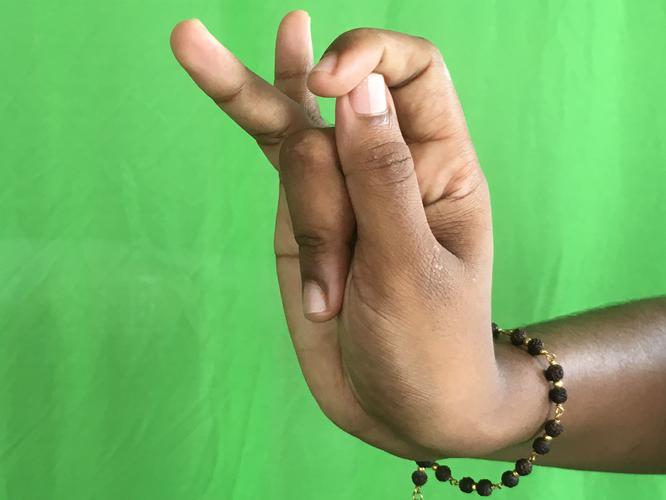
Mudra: Katakamukha_3
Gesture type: single_hand